Katie Pasfield

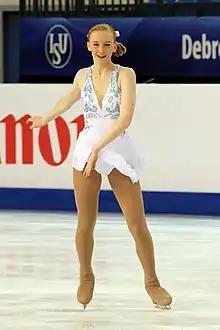

Katie Pasfield (born 25 August 1998) is an Australian figure skater. She is the 2018 Reykjavik International silver medalist, and a two-time Australian national bronze medalist (2017, 2018).